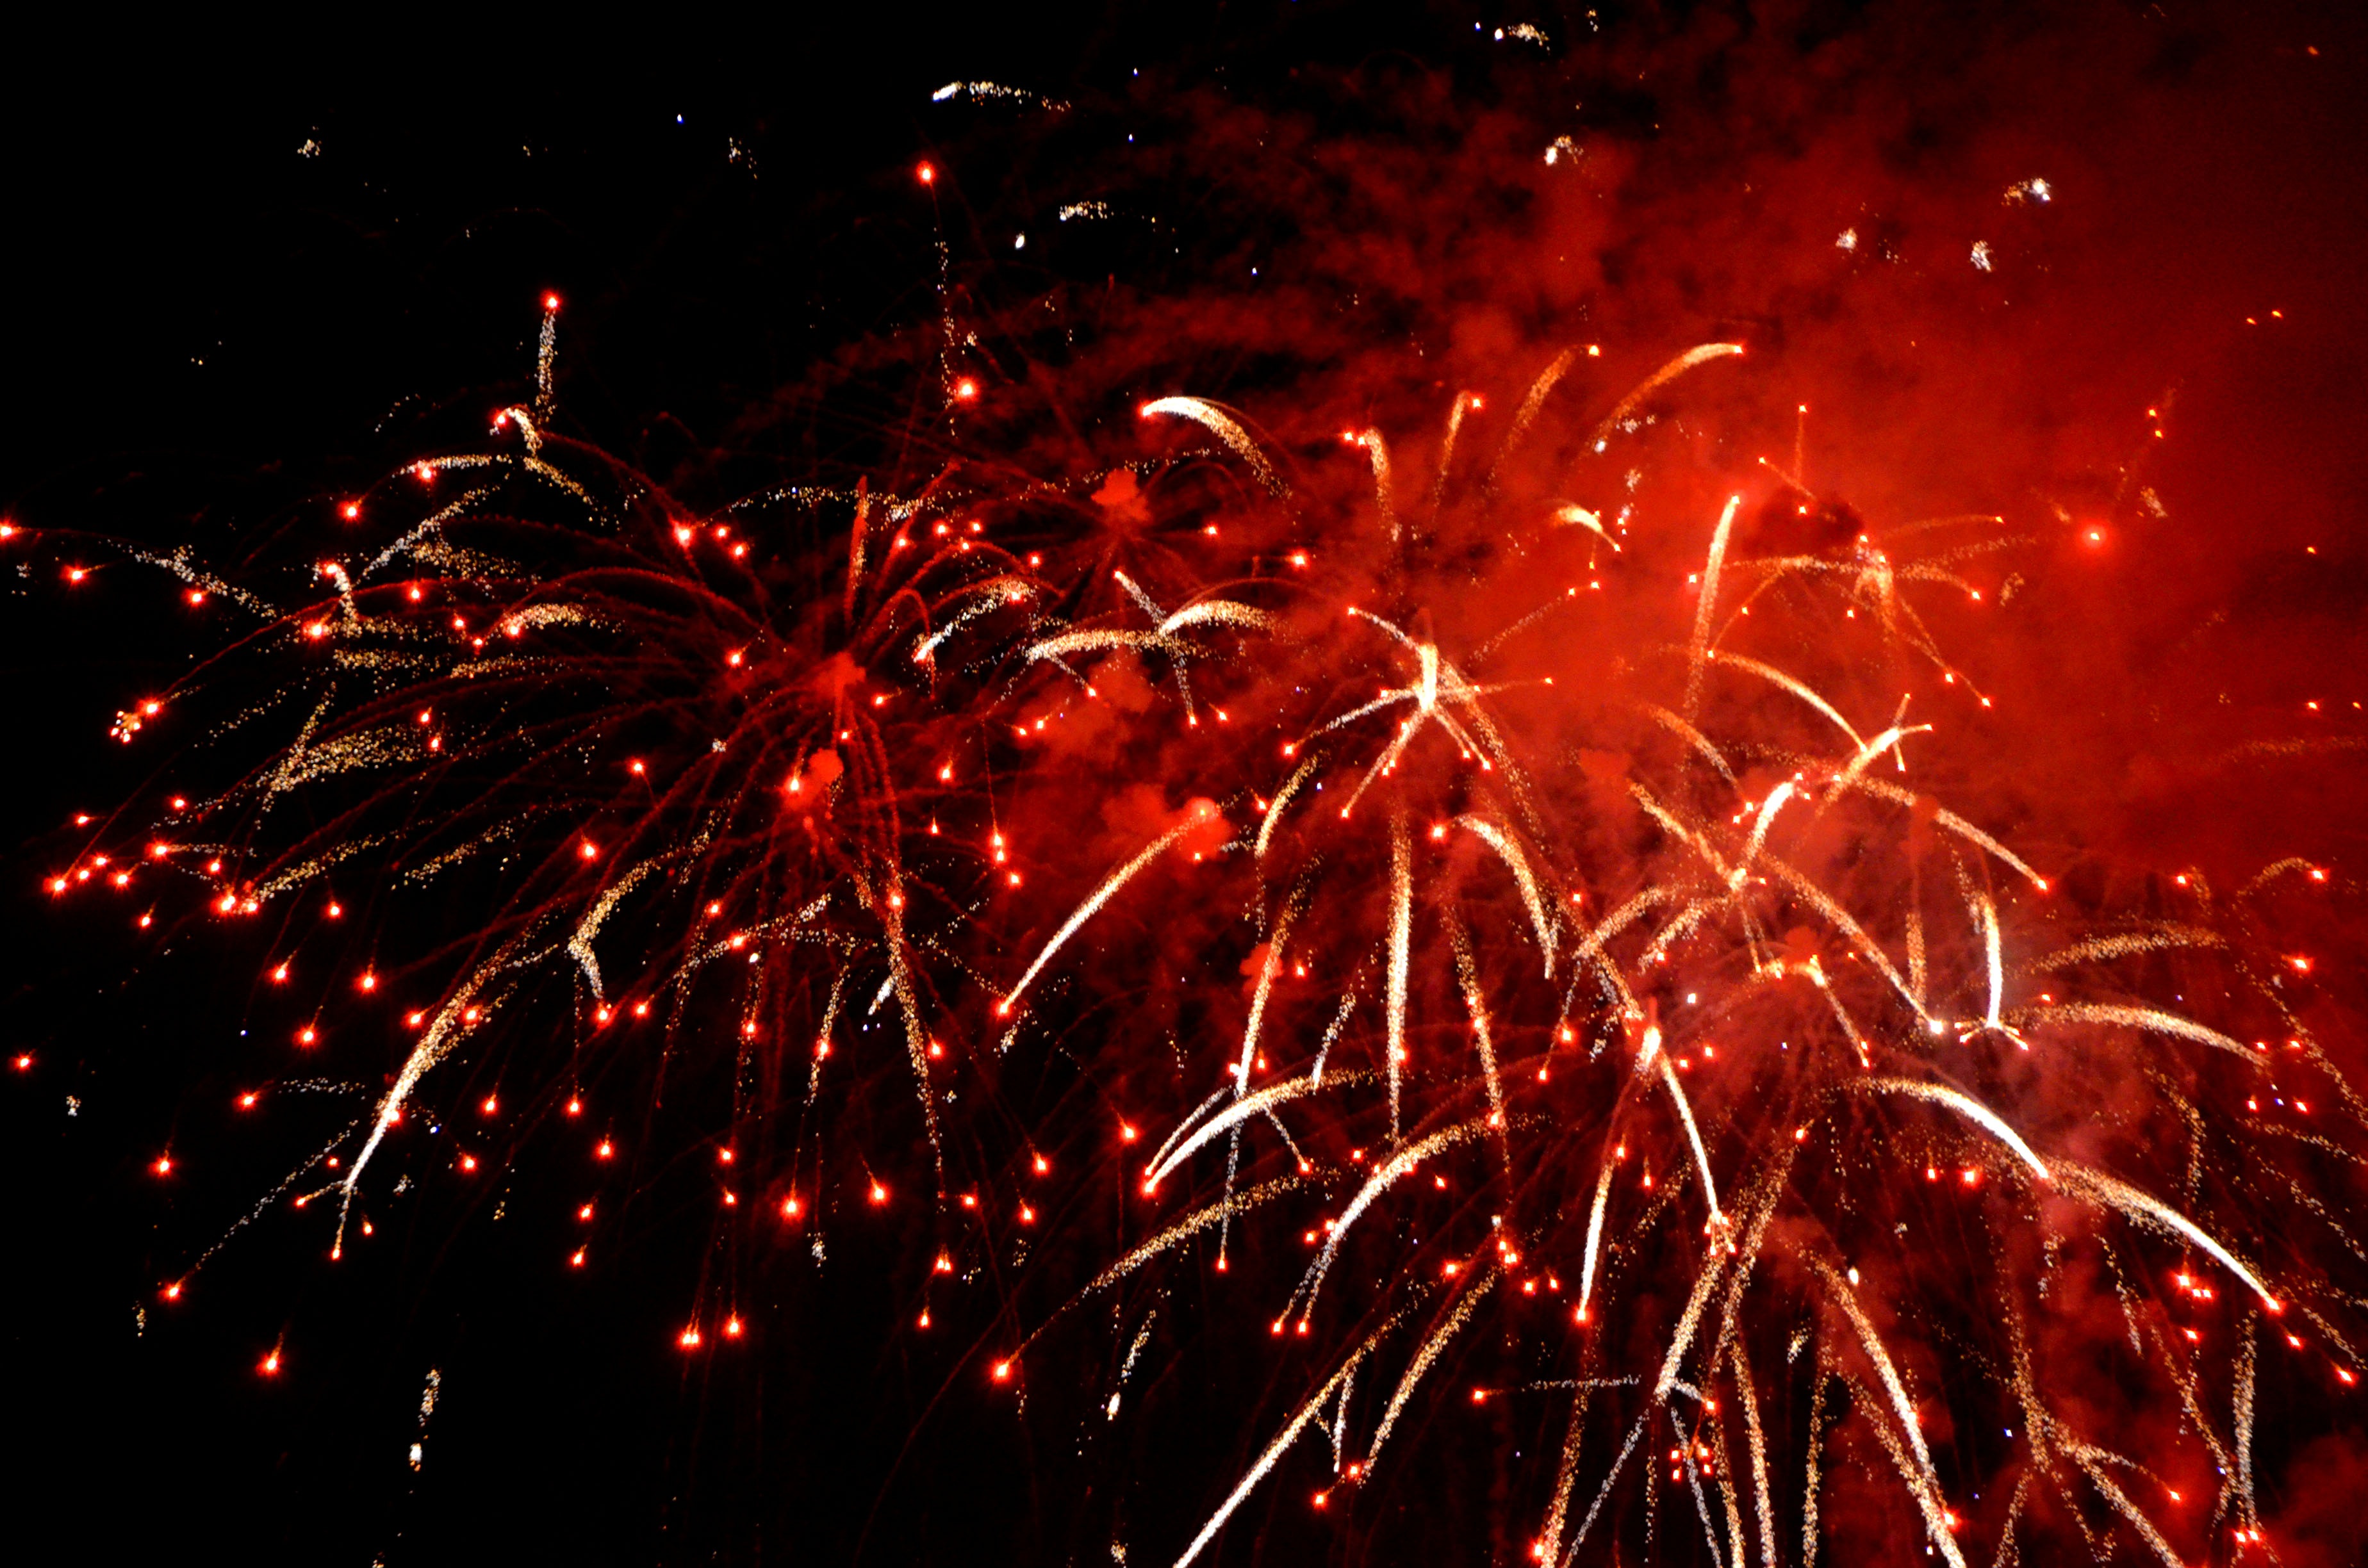
recreation, flame, festival, fireworks, event, firecracker, outdoor recreation